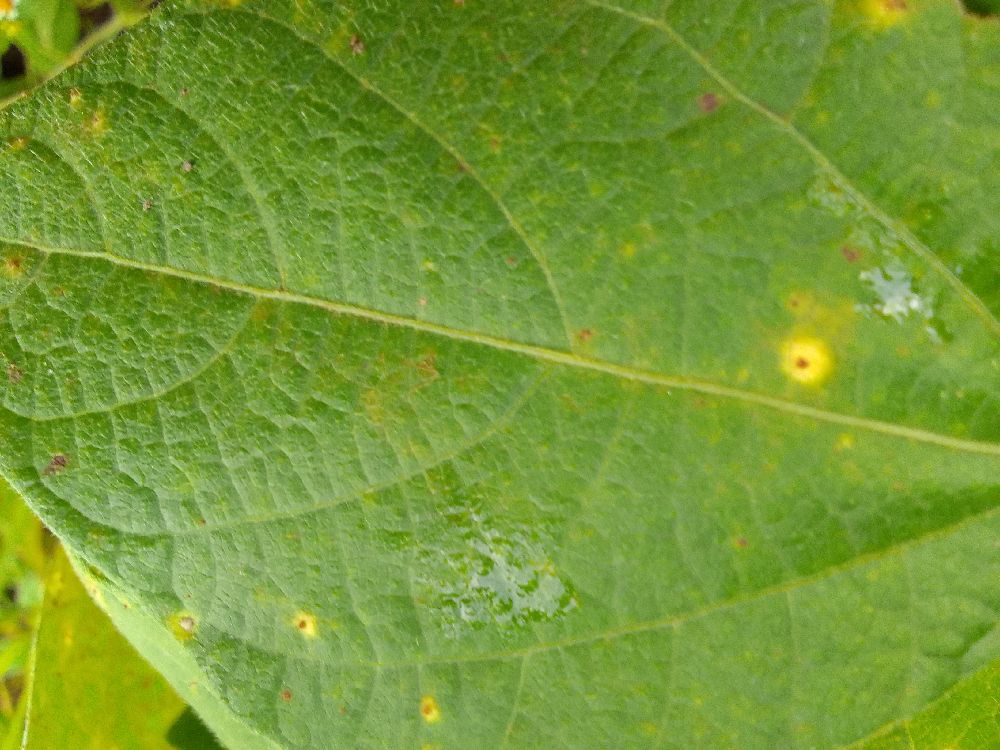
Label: rust